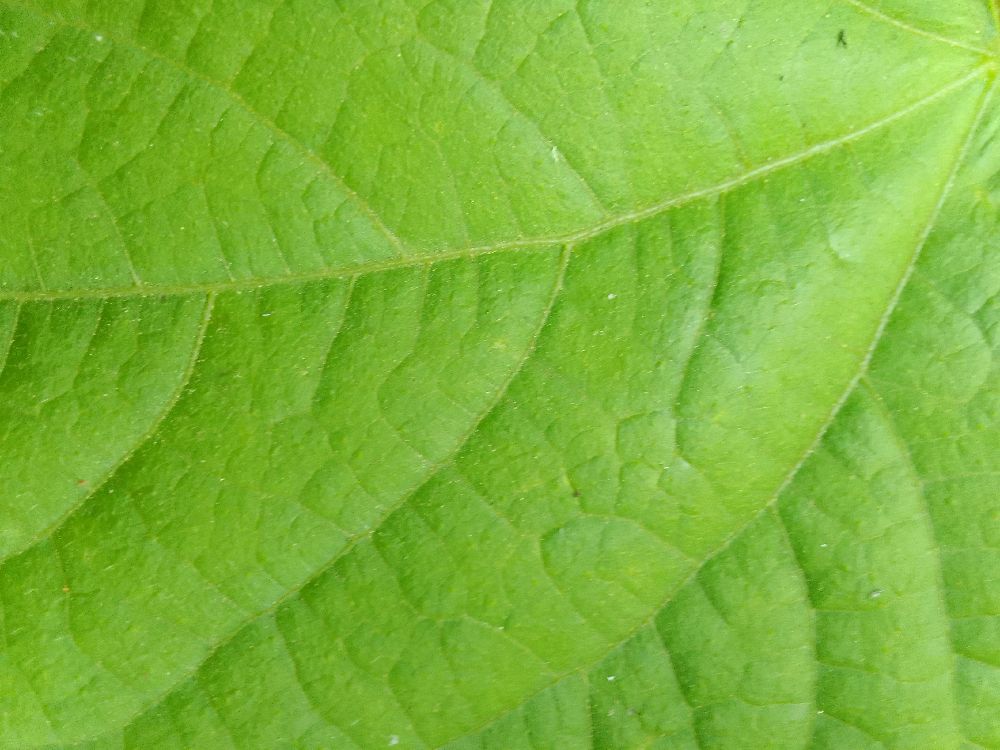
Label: healthy